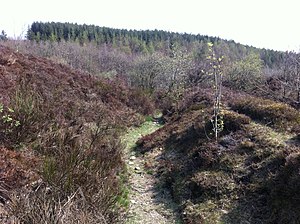
Klosterhede Plantage
Fra den nordøstlige ende af plantagen
Klosterhede Plantage er sammen med den mod vest liggende Kronhede Plantage, et af Danmarks største skovområder med et samlet areal på 6.400 ha. Det er gør det til det tredjestørste skovområde i Danmark efter Silkeborgskovene og Rold Skov. Plantagerne ligger i trekanten mellem Lemvig, Struer og Holstebro, med hovedparten i Lemvig Kommune, og administreres af Naturstyrelsen, Vestjylland. De to plantager adskilles af Flynder Å hvor man første gang udsatte bævere i Danmark i 1999. Bestanden der nu har spredt sig i området. Der blev udsat 18 bævere i 1999, og i 2013 var bestanden vokset til 185 individer.